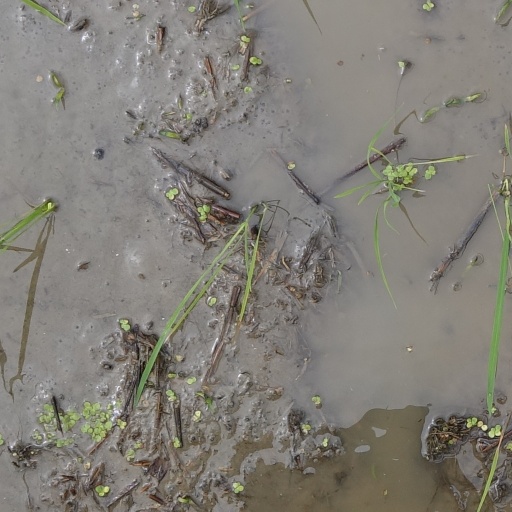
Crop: rice